Mainz Hauptbahnhof

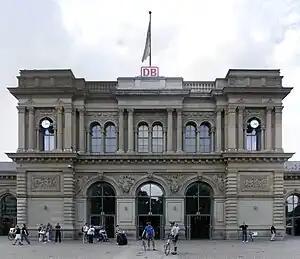
Front of the station building

Mainz Hauptbahnhof ("Mainz main station", formerly known as "Centralbahnhof Mainz") is a railway station for the city of Mainz in the German state of Rhineland-Palatinate. It is used by about 60,000 travelers and visitors each day and is therefore by far the busiest station in Rhineland-Palatinate. The station was a trial area for a CCTV scheme using automated face recognition.